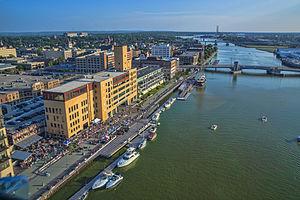
Tony Shalhoub est un acteur américain d’origine libanaise, né le 9 octobre 1953 à Green Bay.